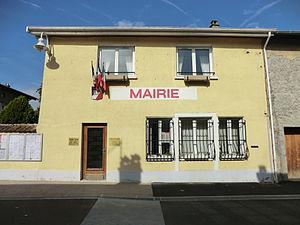
Niévroz est une commune française, située dans le département de l'Ain en région Auvergne-Rhône-Alpes. Bordée par le Rhône et ses disjonctions, elle se trouve à proximité immédiate du Grand parc de Miribel-Jonage, dont une petite partie se trouve sur le territoire communal. Niévroz dépend de l'arrondissement de Bourg-en-Bresse, appartient au canton de Miribel. Elle fait également partie de l'aire urbaine de Lyon.